Julian of Bale

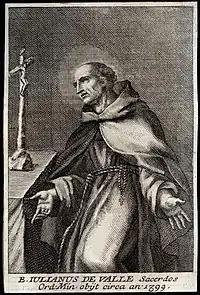
Julian of Bale, 1700 engraving

Julian of Bale (early 14th century – c. 1350), was a Franciscan friar, who was beatified by the Catholic Church in 1910.